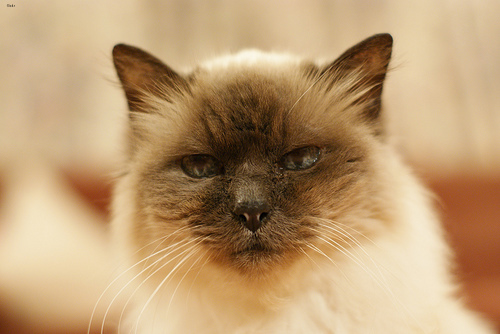
Breed: birman